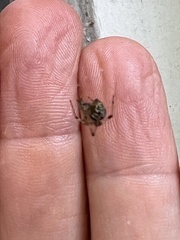
Species: Parasteatoda_tepidariorum